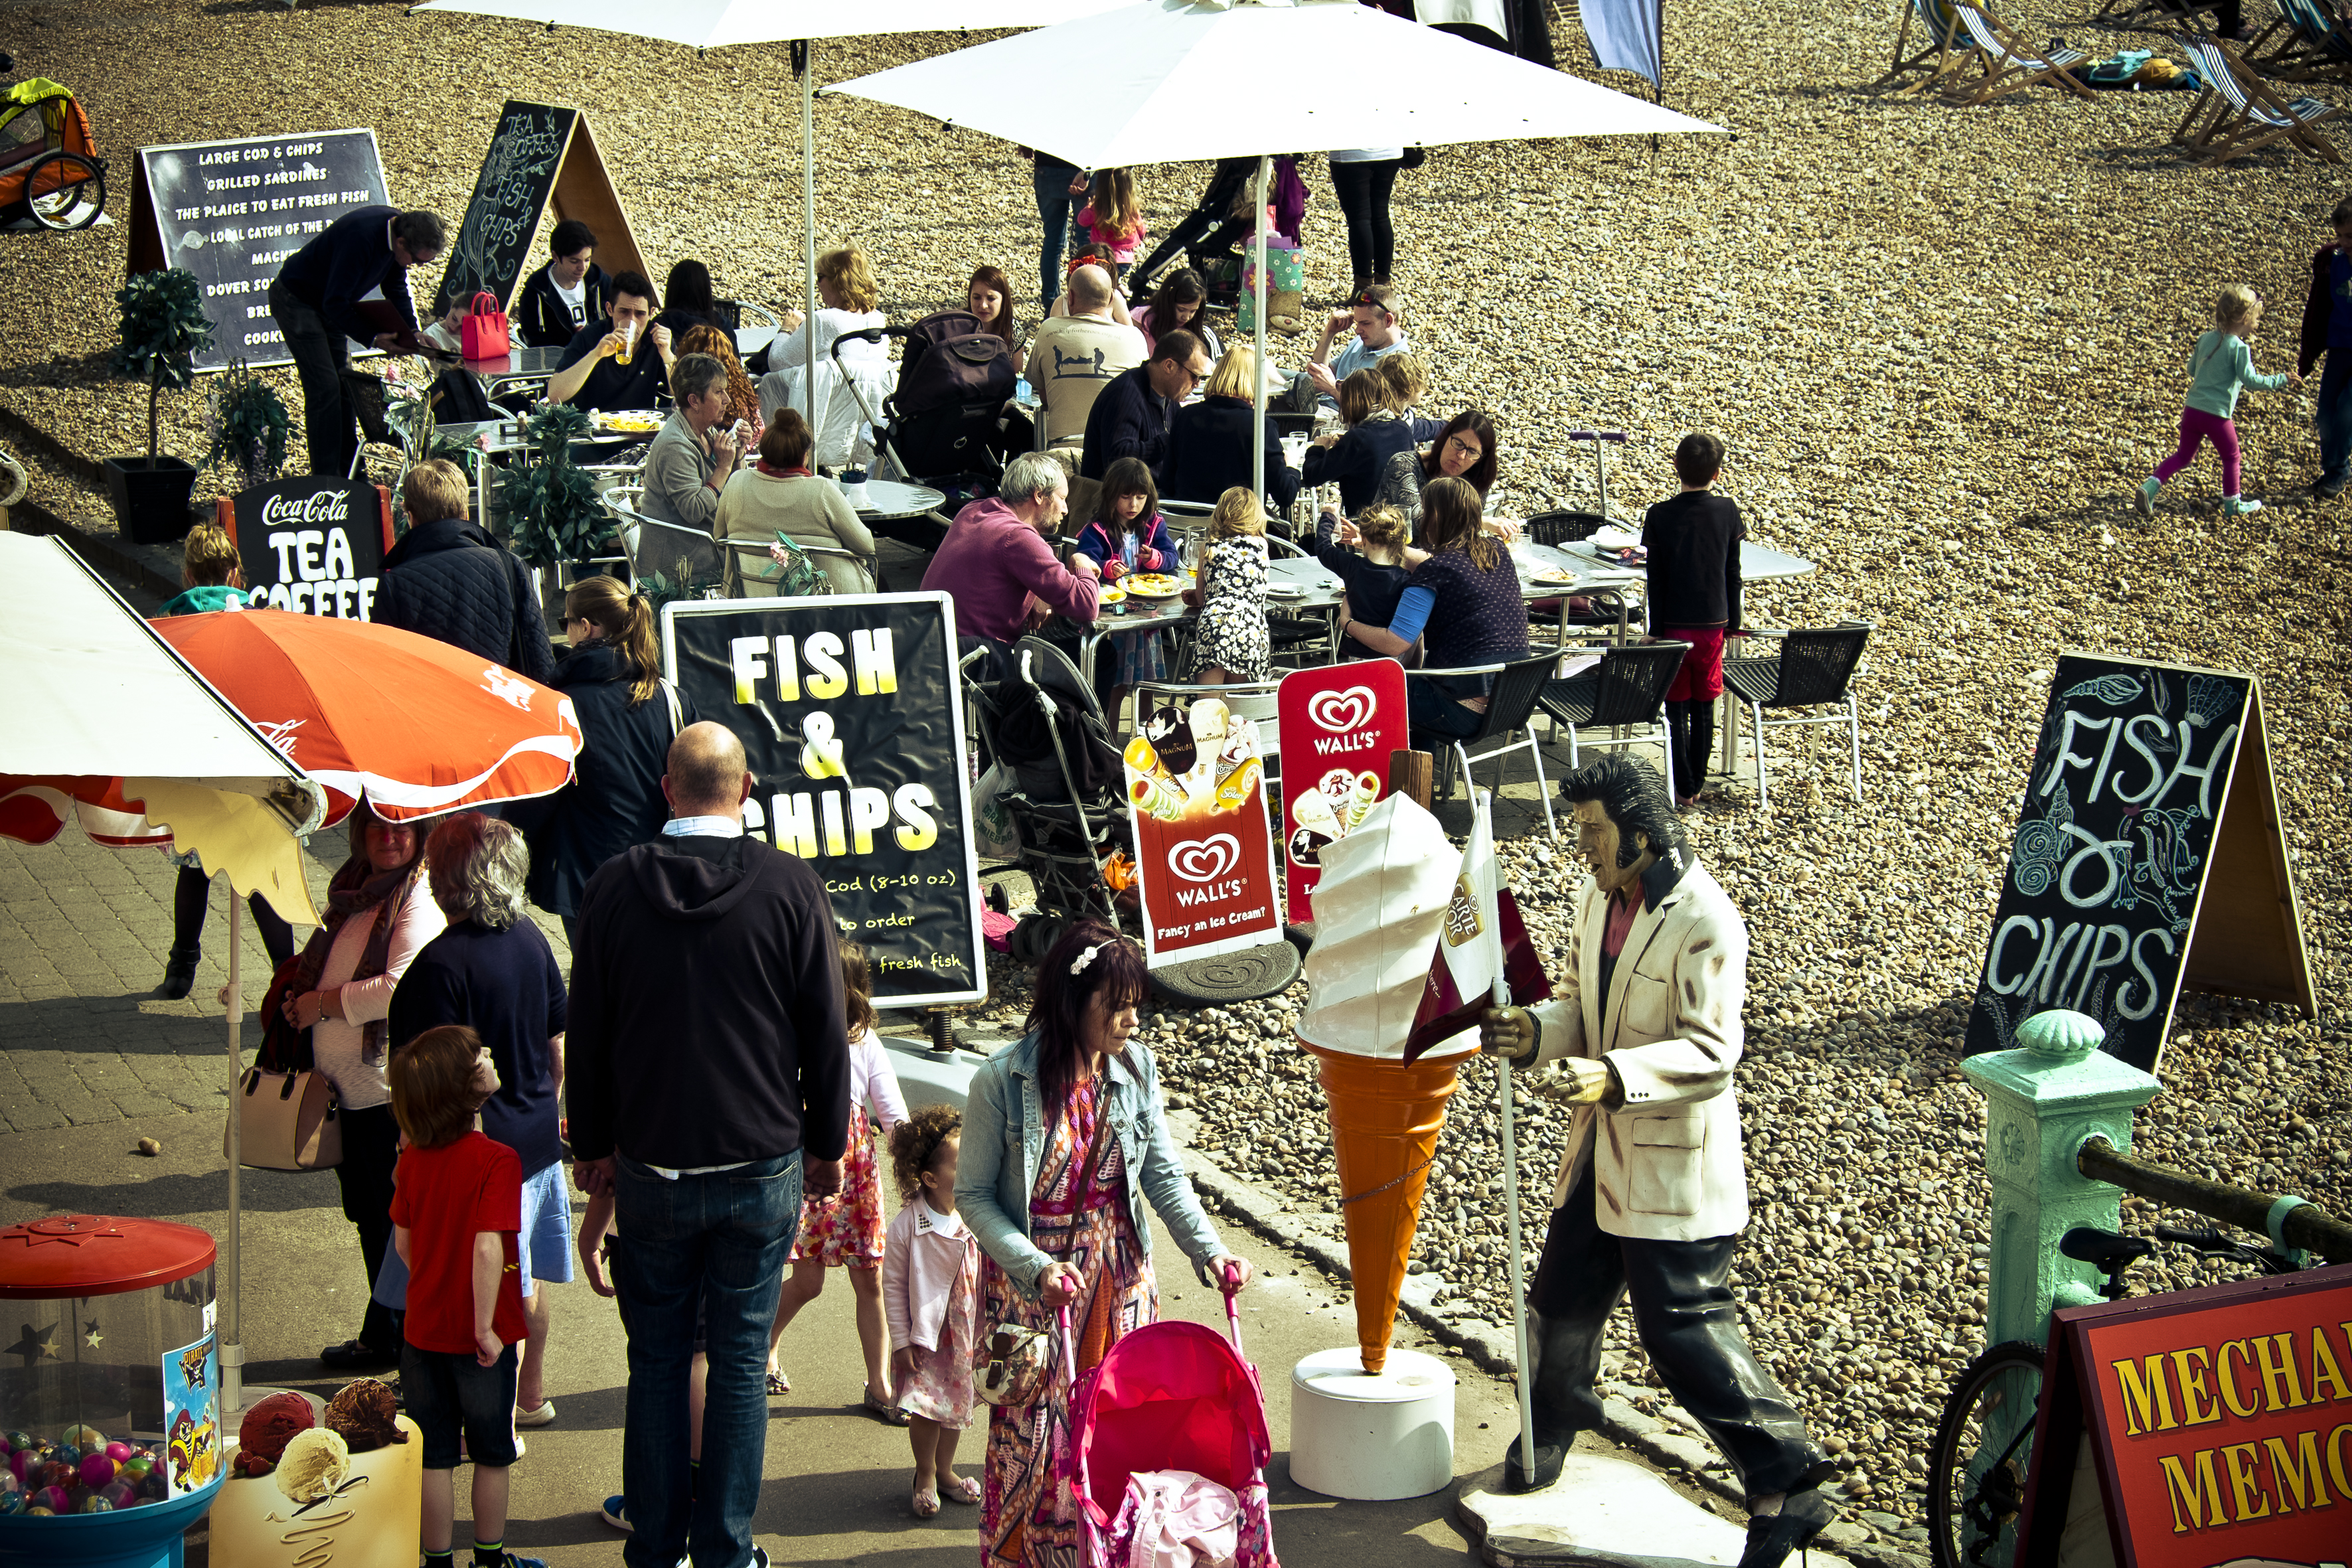
street, urban, crowd, travel, fujifilm, uk, england, fuji, demonstration, fujixt1, fujix, brighton